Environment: real
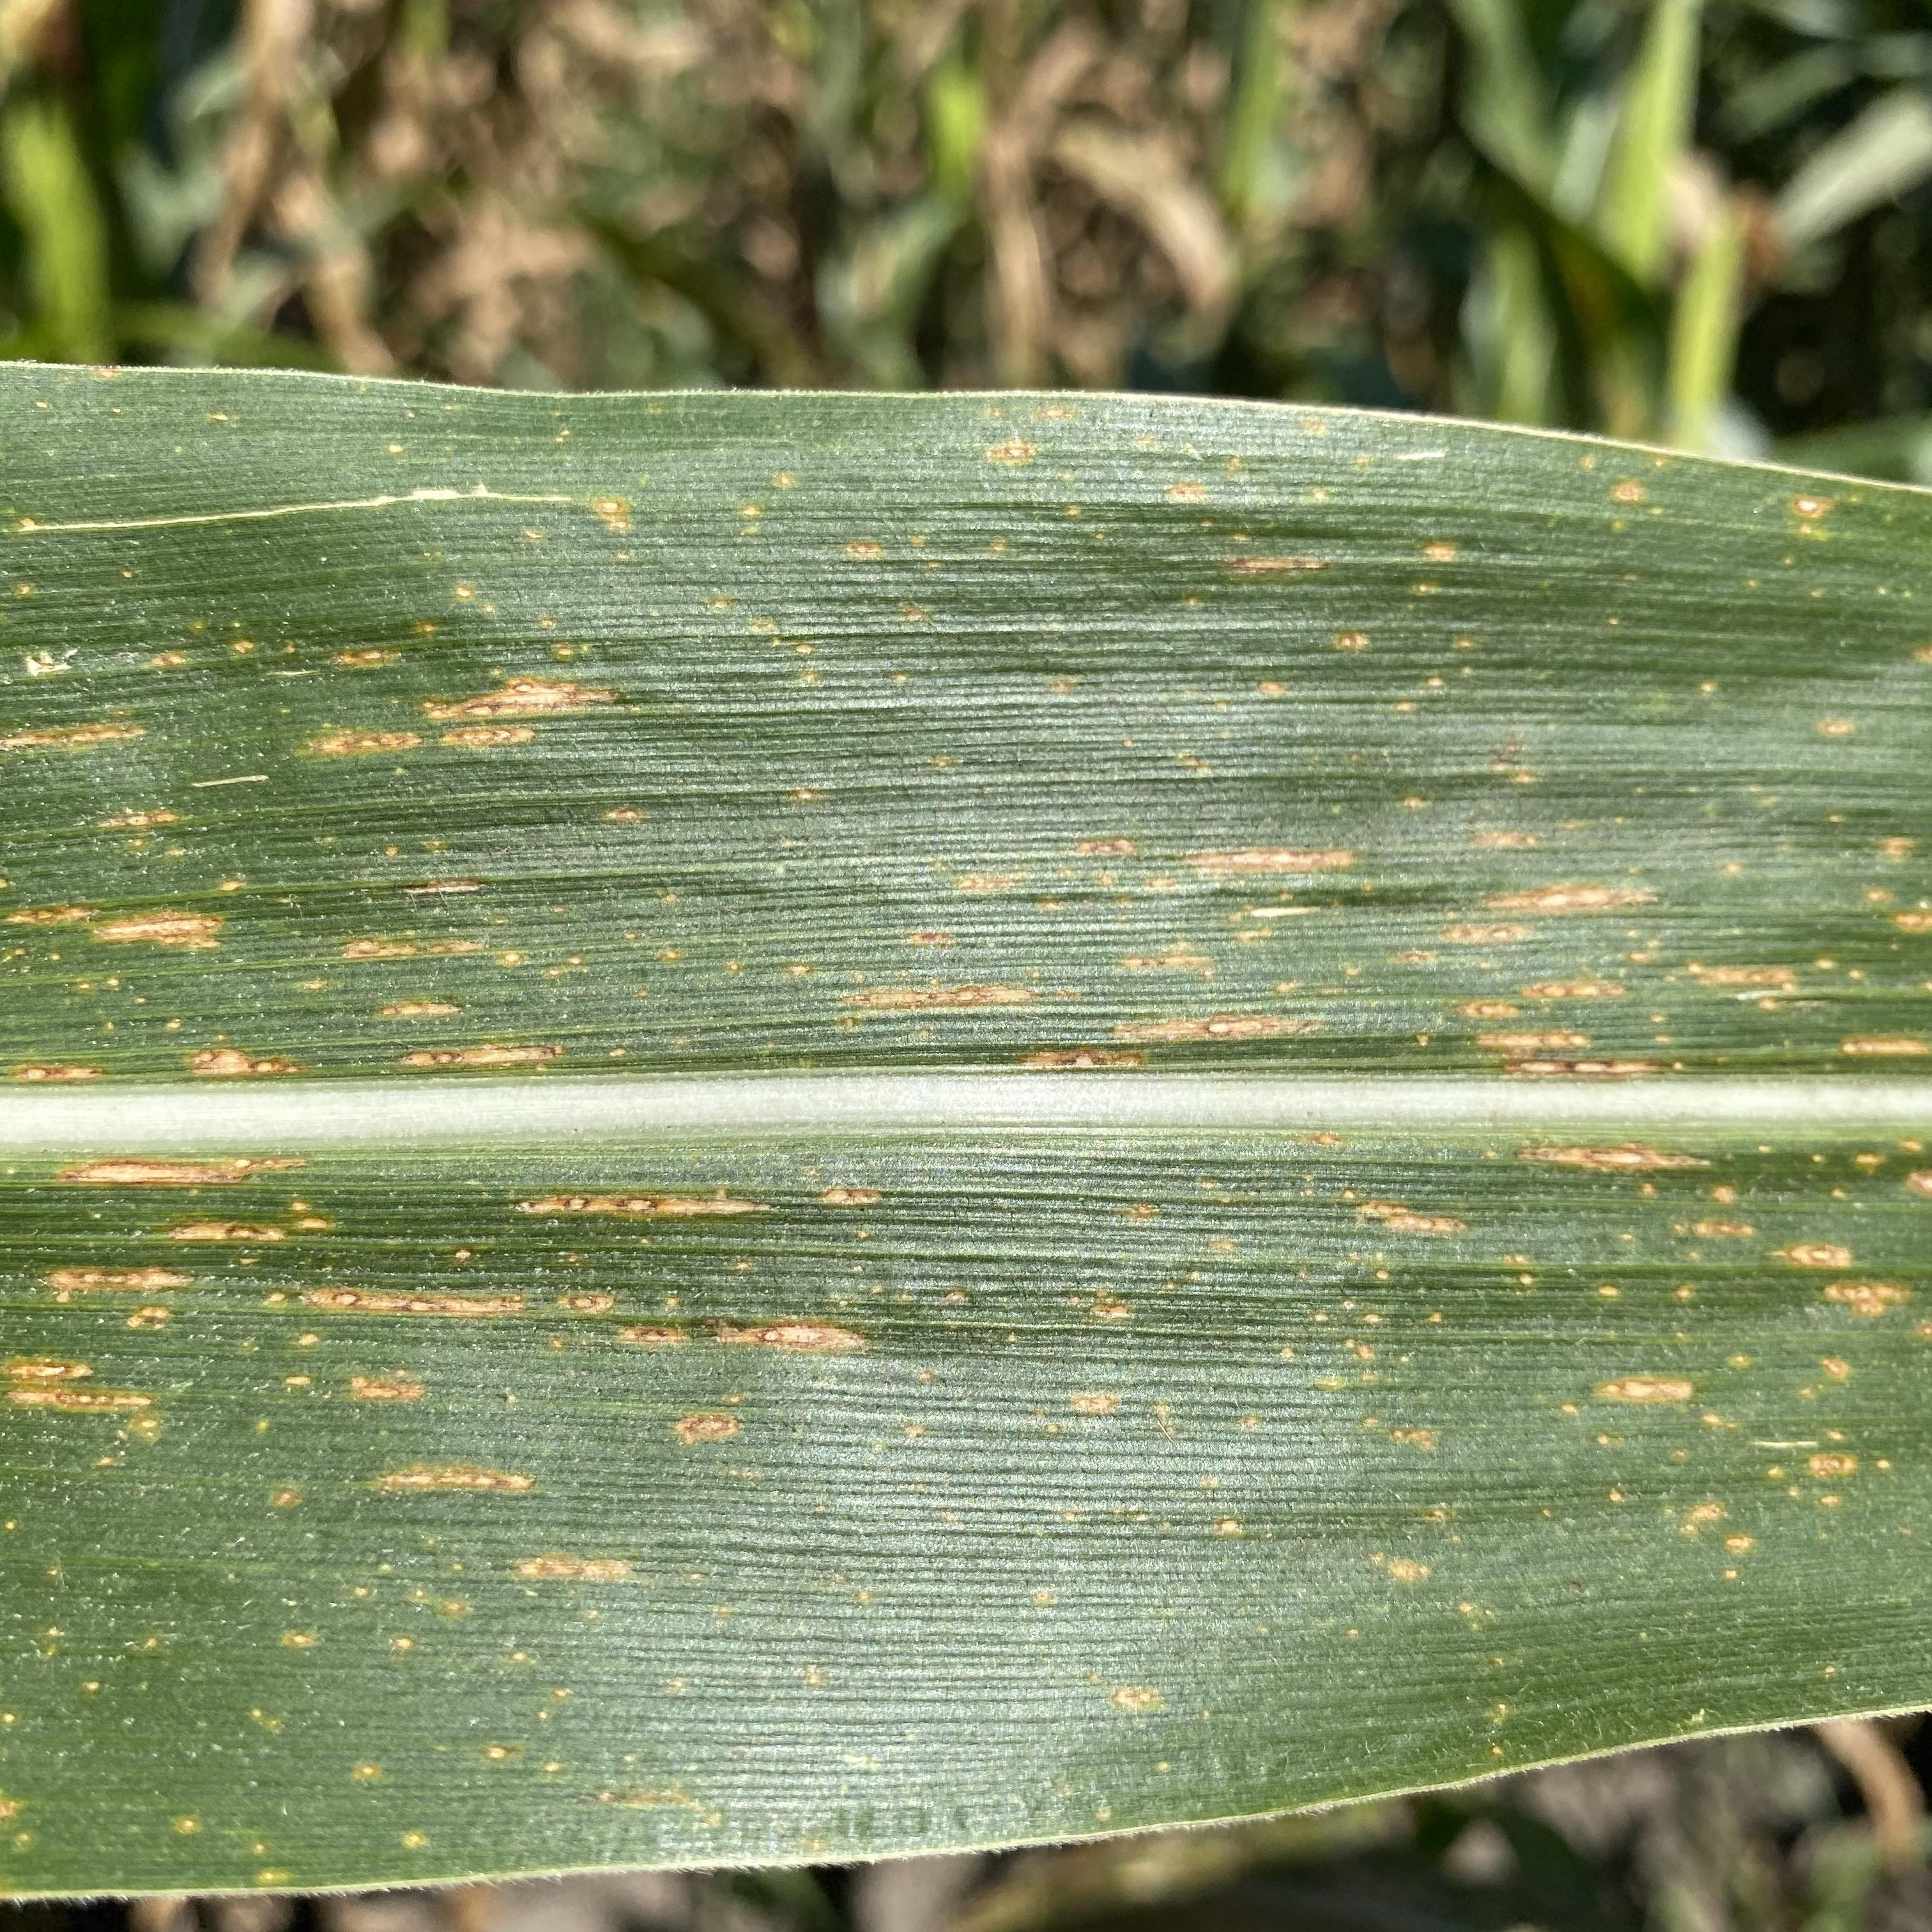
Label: gray_leaf_spot